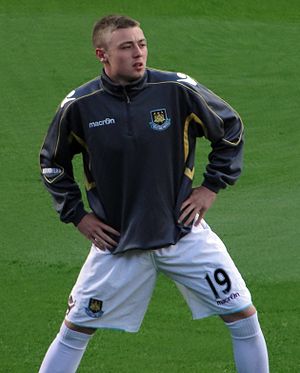
Freddie Sears
Frederick David "Freddie" Sears er en engelsk fodboldspiller, der spiller som angriber hos Ipswich Town. Han har tidligere spillet en årrække hos West Ham United og Colchester.